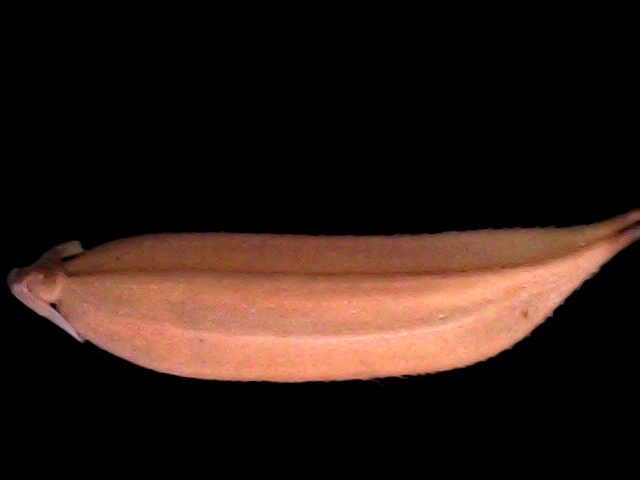
Rice variety: BD70